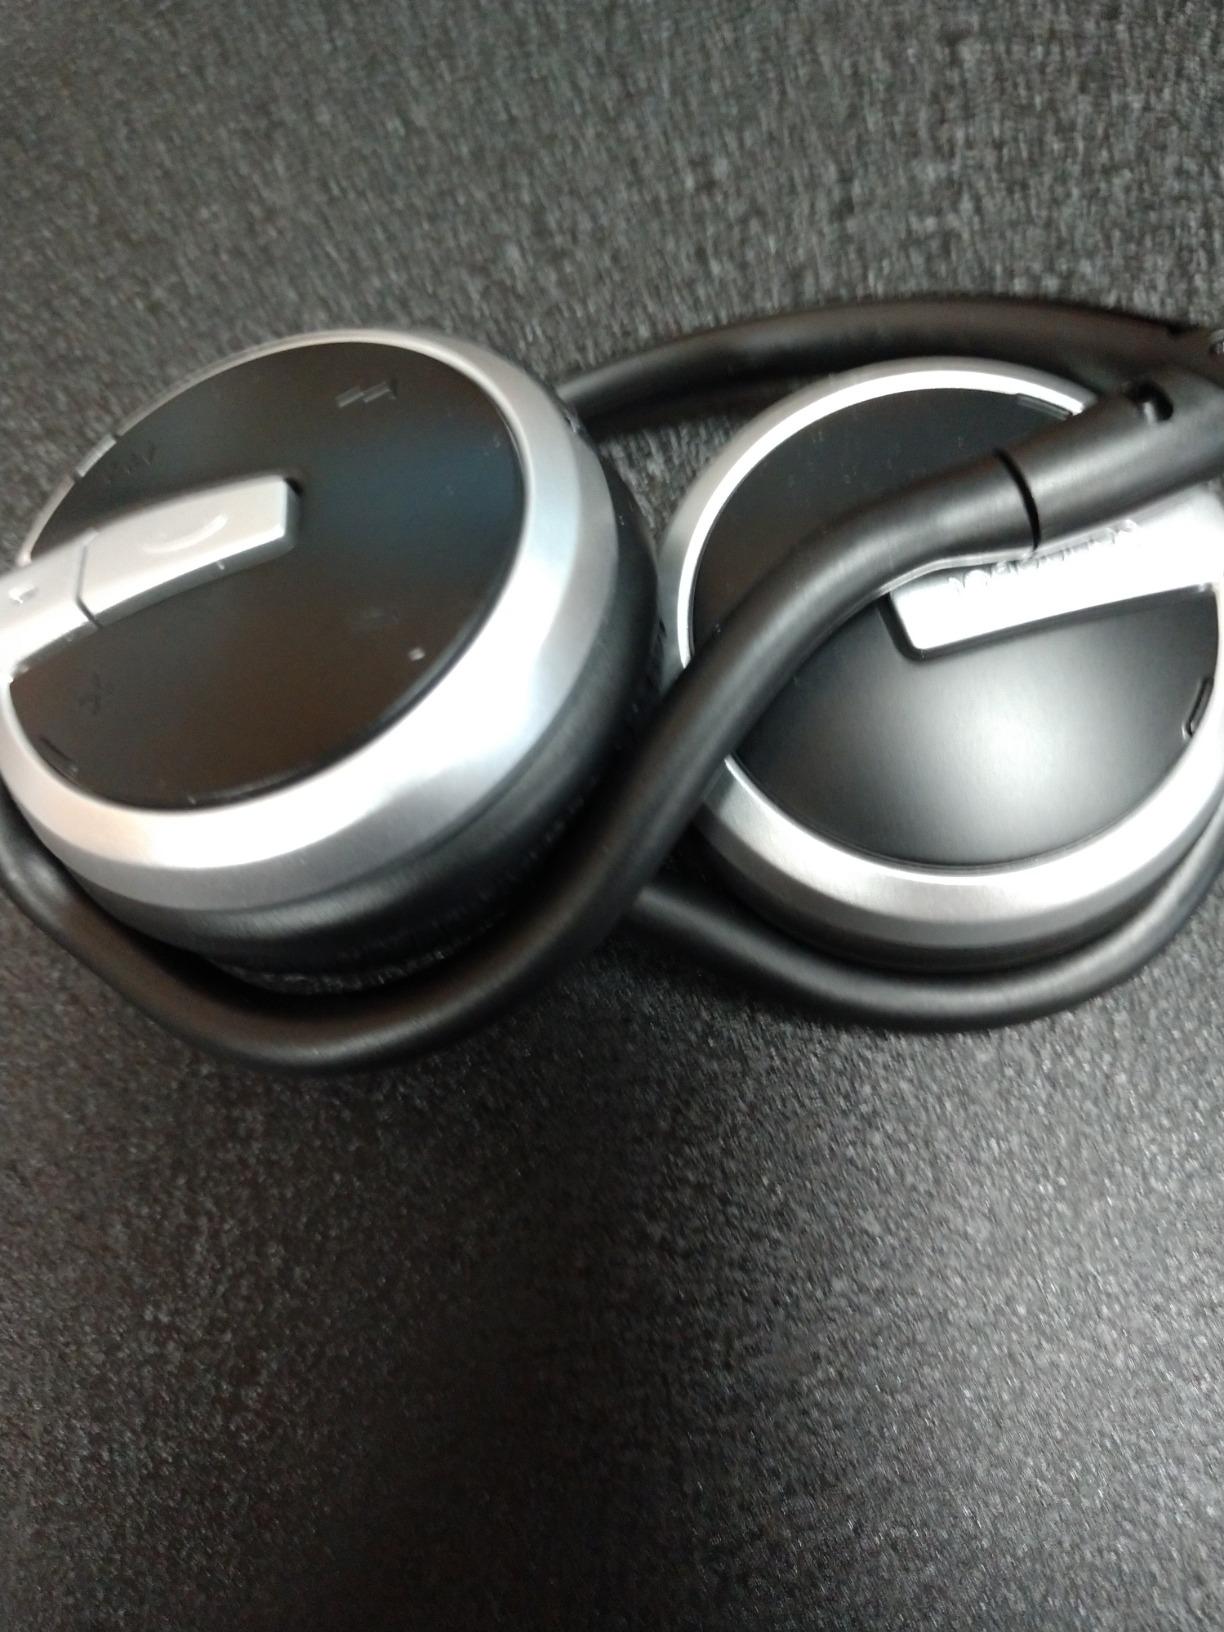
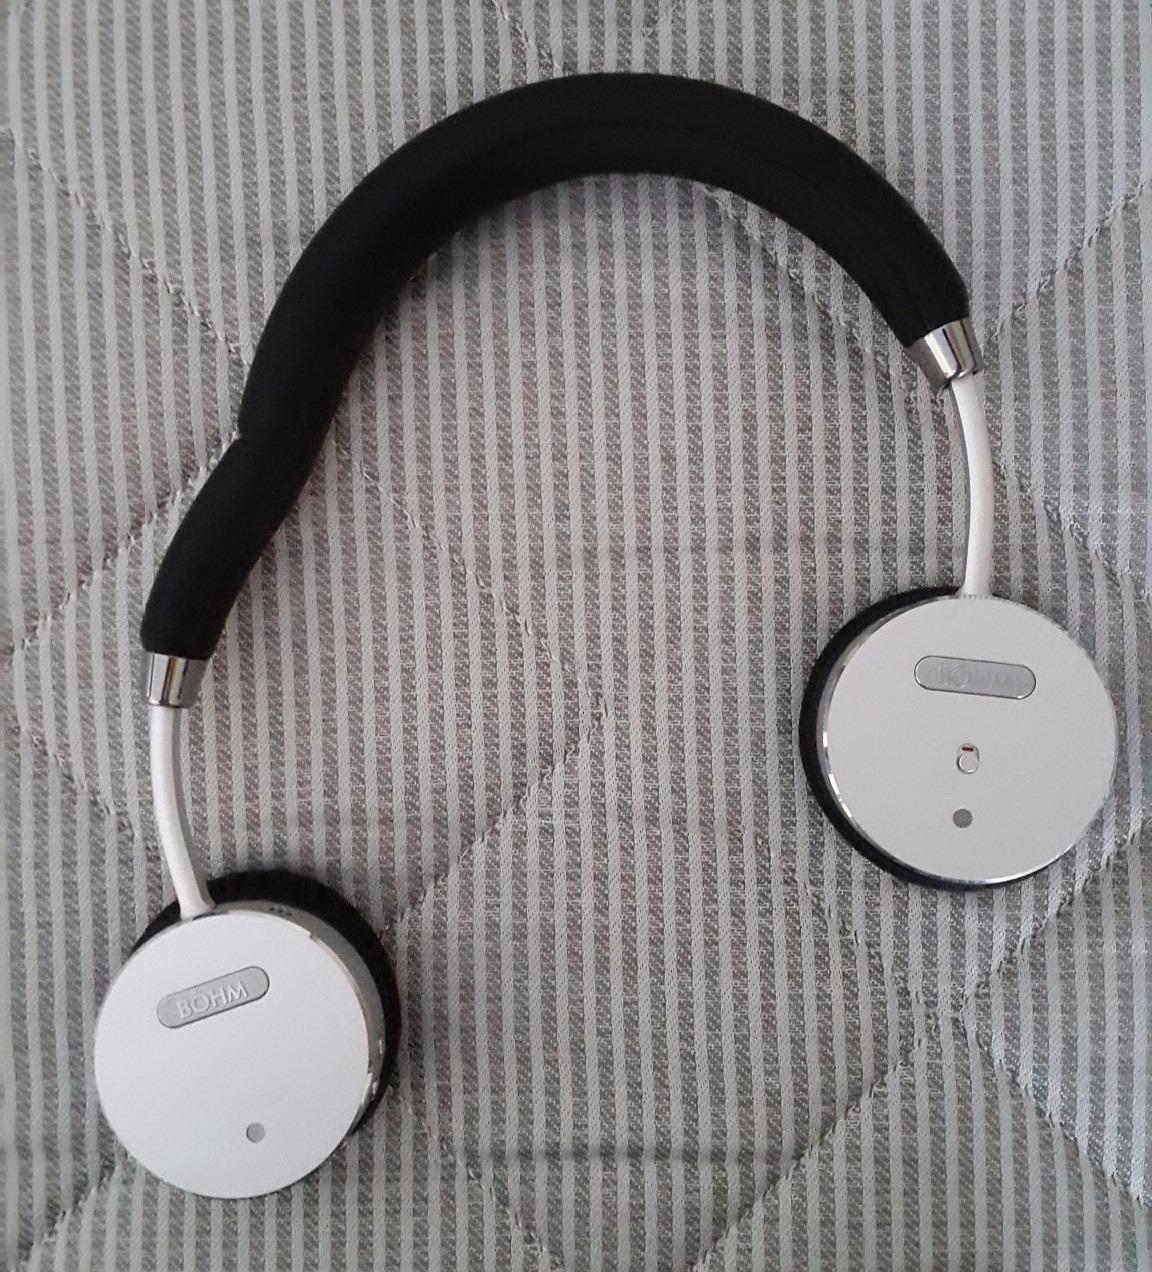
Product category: headphones
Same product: no